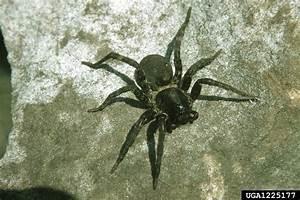
spider